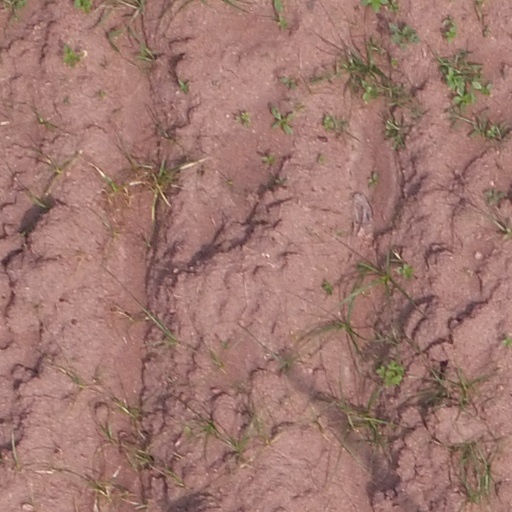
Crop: maize; corn